Dennis Reimer

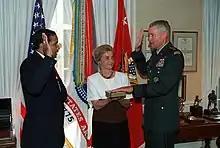
Reimer is sworn in as the 33rd Chief of Staff of the Army by Secretary of the Army Togo D. West Jr. on 20 June 1995

Reimer returned to Fort Sill as deputy assistant commandant, Field Artillery Center and School from 1983 to 1984. He was promoted to permanent brigadier general in September 1984 and took up assignment as commanding general, III Corps Artillery, Fort Sill, from 1984 to 1986. He served as chief of staff, United States Army Element, Combined Field Army in the Republic of Korea in 1986, followed by assistant chief of staff, C3/J3, Republic of Korea/United States Combined Forces Command from 1986 to 1988. He received promotion to major general in September 1987 and commanded the 4th Infantry Division (Mechanized) at Fort Carson from 1988 to 1990.